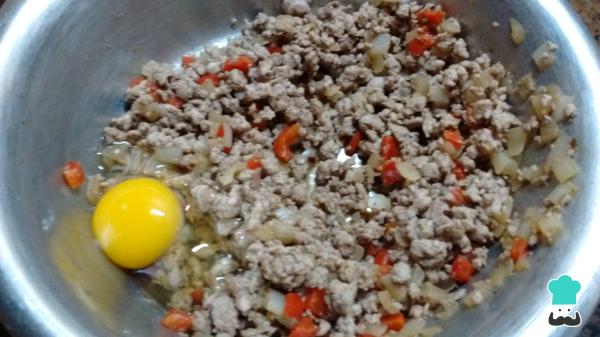
Cuando tengas tu carne salteada, mézclala con las verduras y los condimentos al gusto. Reserva hasta que se enfríe para mezclarla con el huevo. Si utilizaste cebolla de verdeo en el primer paso, agrega en este la parte verde picada.Truco: puedes mezclarle al relleno de tu tarta huevo duro picado y aceitunas, como tiene el clásico relleno de empanadas criollas, así como pasas de uva hidratadas en agua caliente. También puedes agregar un poco de tomate fresco rallado para aportarle más humedad.